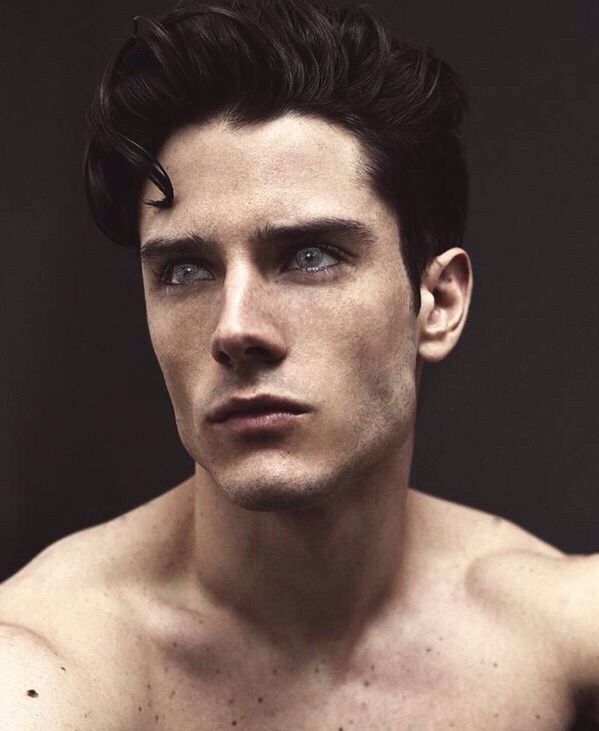
Label: Colored